Battle of Musa Qala

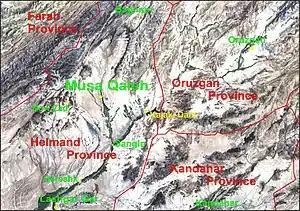
Musa Qaleh, Helmand Province plus surrounding Provinces and some towns.

In the lead up to the assault on Musa Qaleh, members of the Brigade Reconnaissance Force (4/73 (Special OP) Battery) provided vital intelligence for the upcoming operation. Coalition military manoeuvres and a build-up of troops and supplies continued for weeks before the assault. On 1 November, British forces started reconnaissance patrols in preparation for the attack. In the middle of that month, the MOD reported that troops from Brigade Reconnaissance Force (BRF), 40 Commando Royal Marines and the Right Flank Company of the Scots Guards were patrolling outside the town to confuse the Taliban insurgents and disrupt their supply routes.